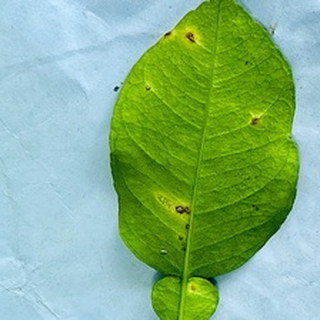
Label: lemon_anthracnose